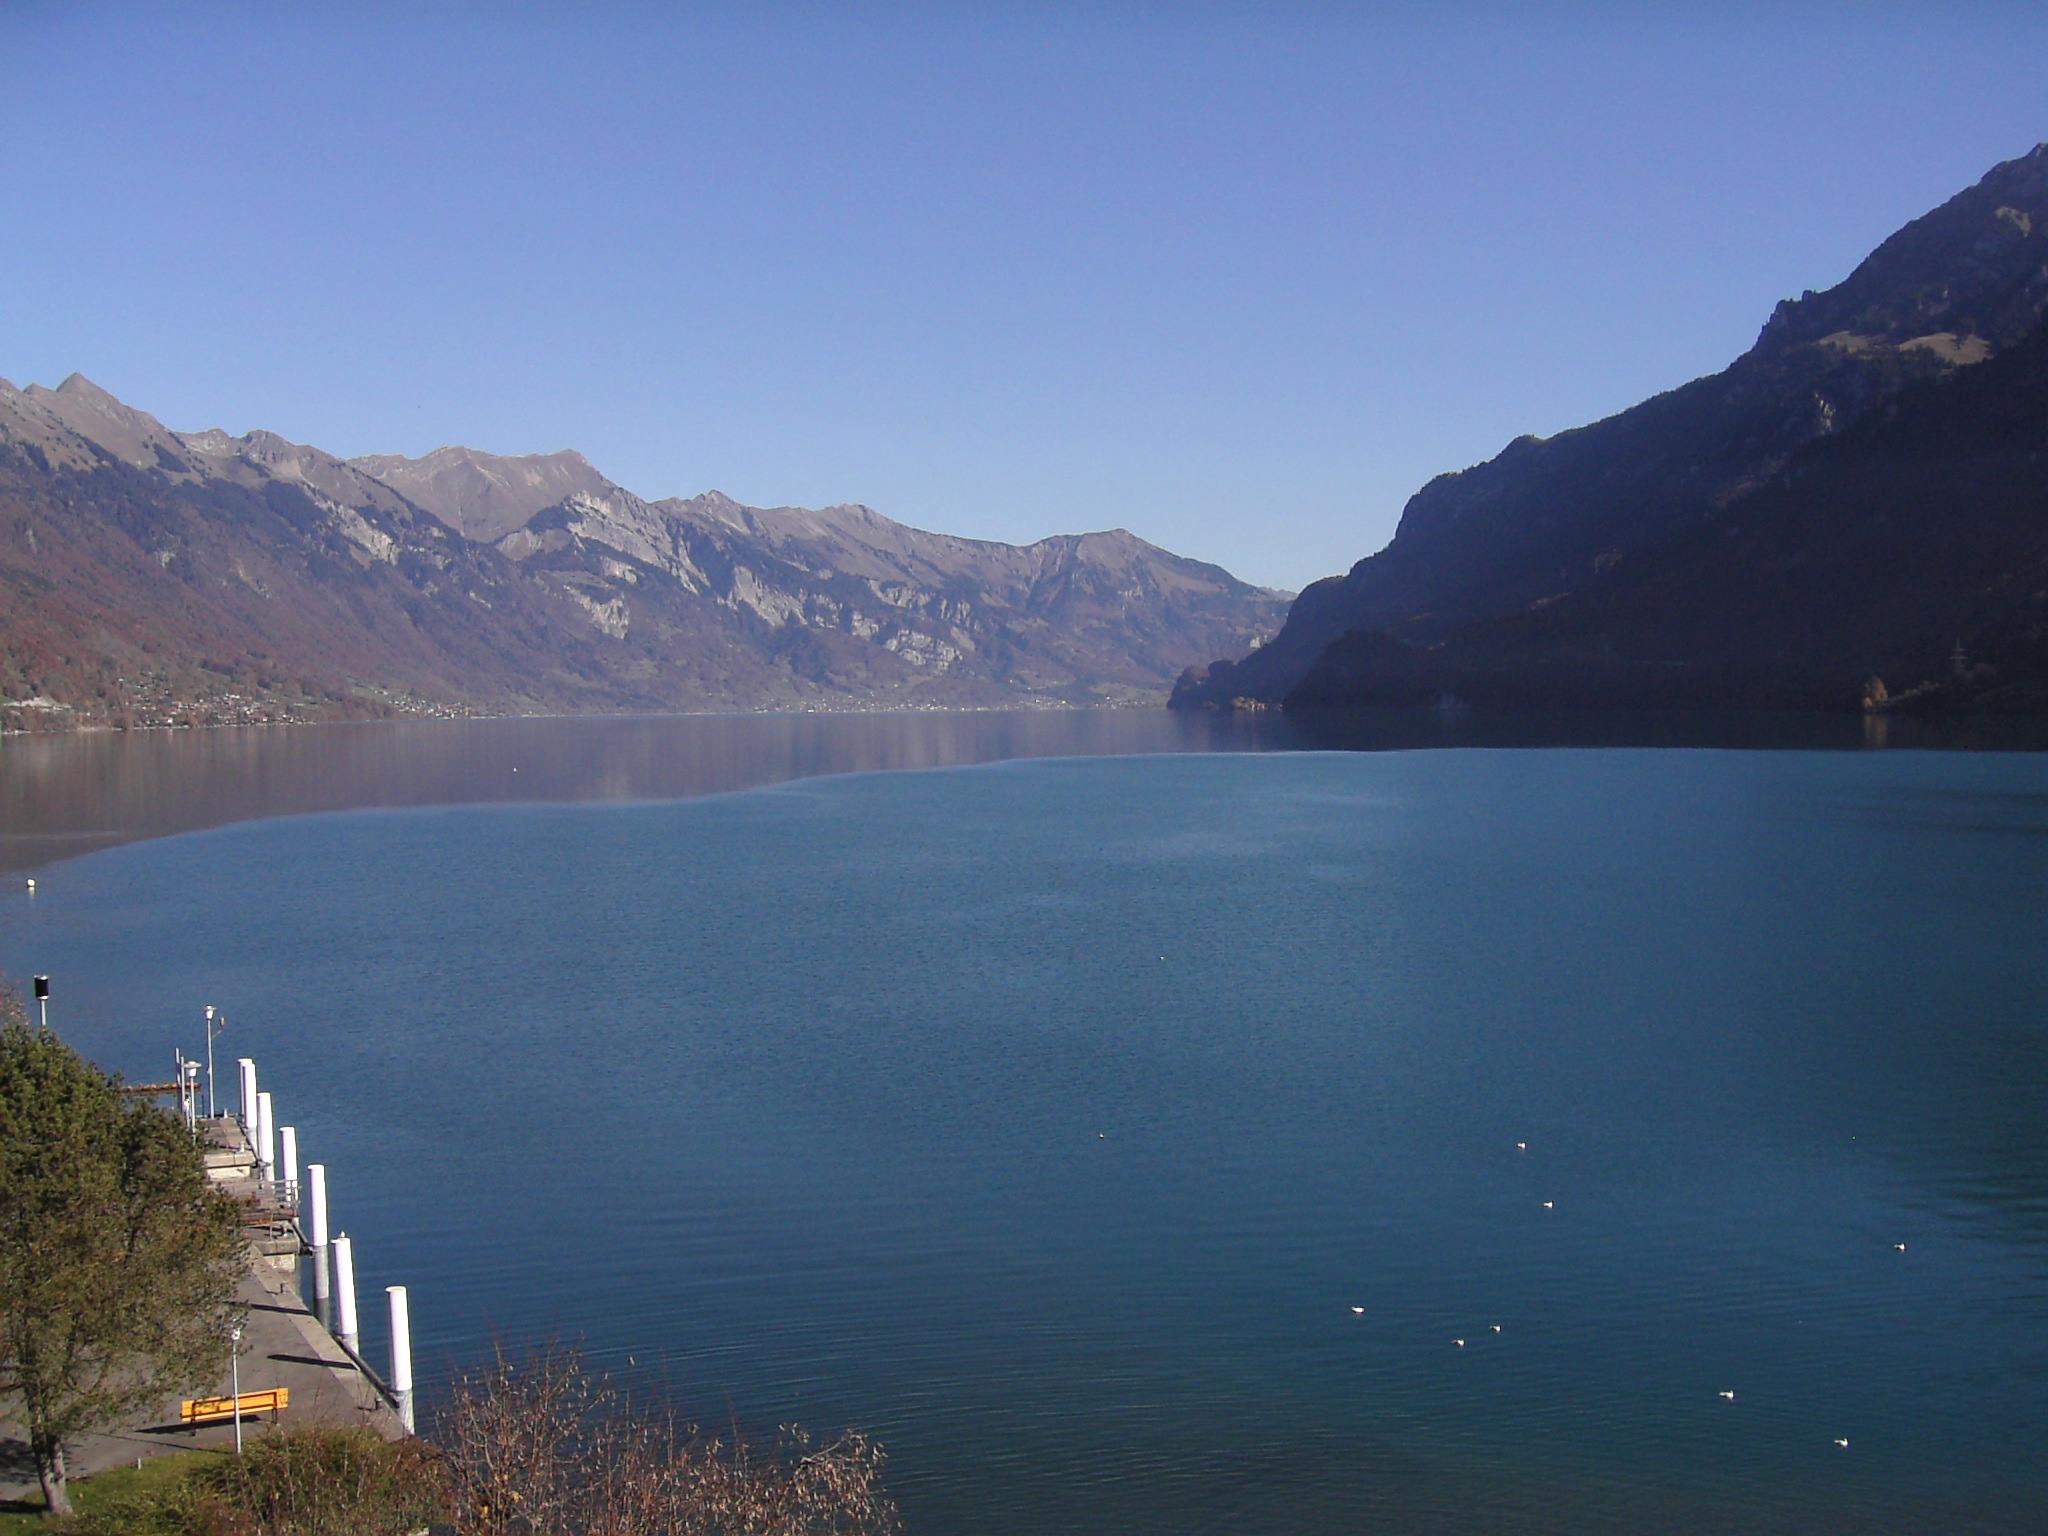
sea, mountain, lake, mountain range, reflection, bay, fjord, reservoir, body of water, switzerland, loch, crater lake, bernese oberland, mountainous landforms, brinzersee